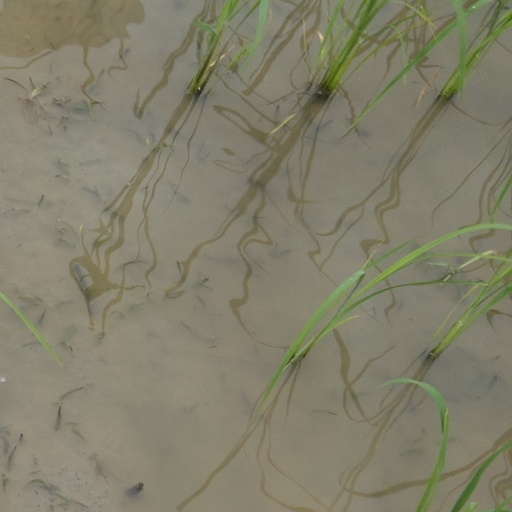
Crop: rice